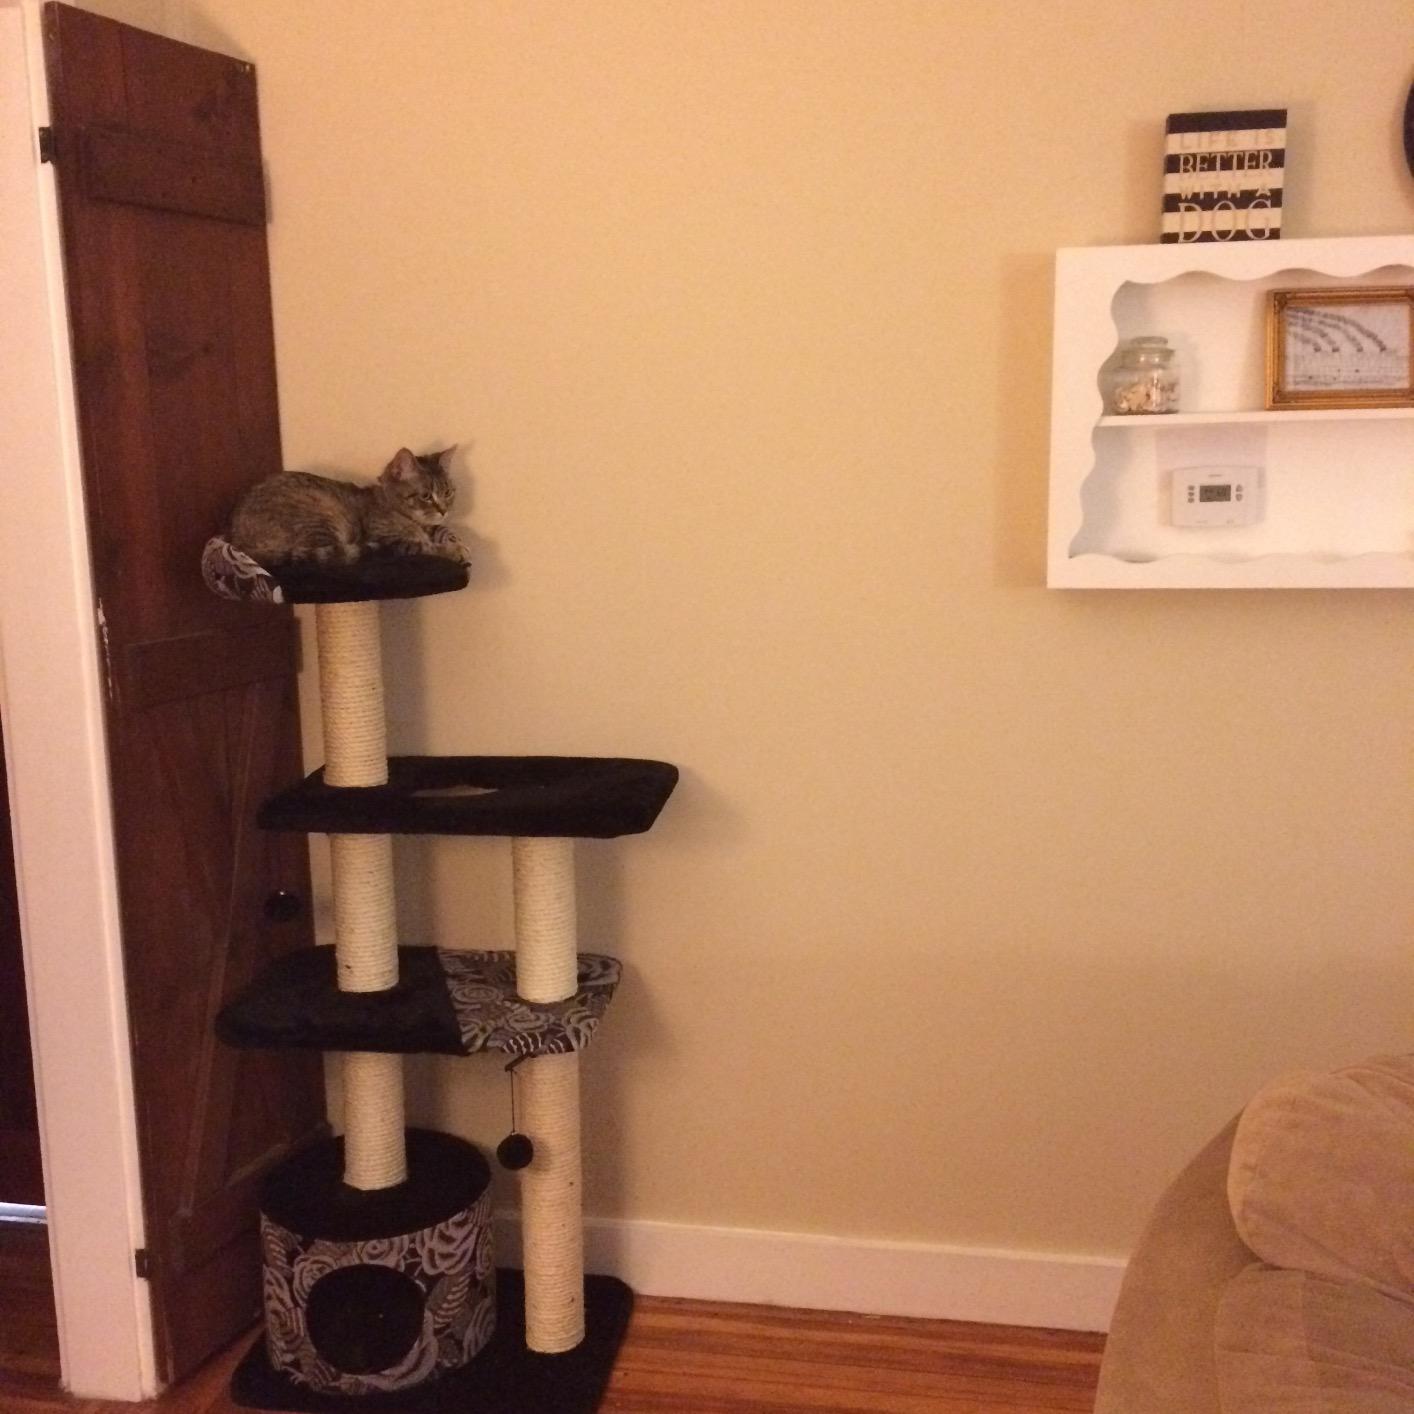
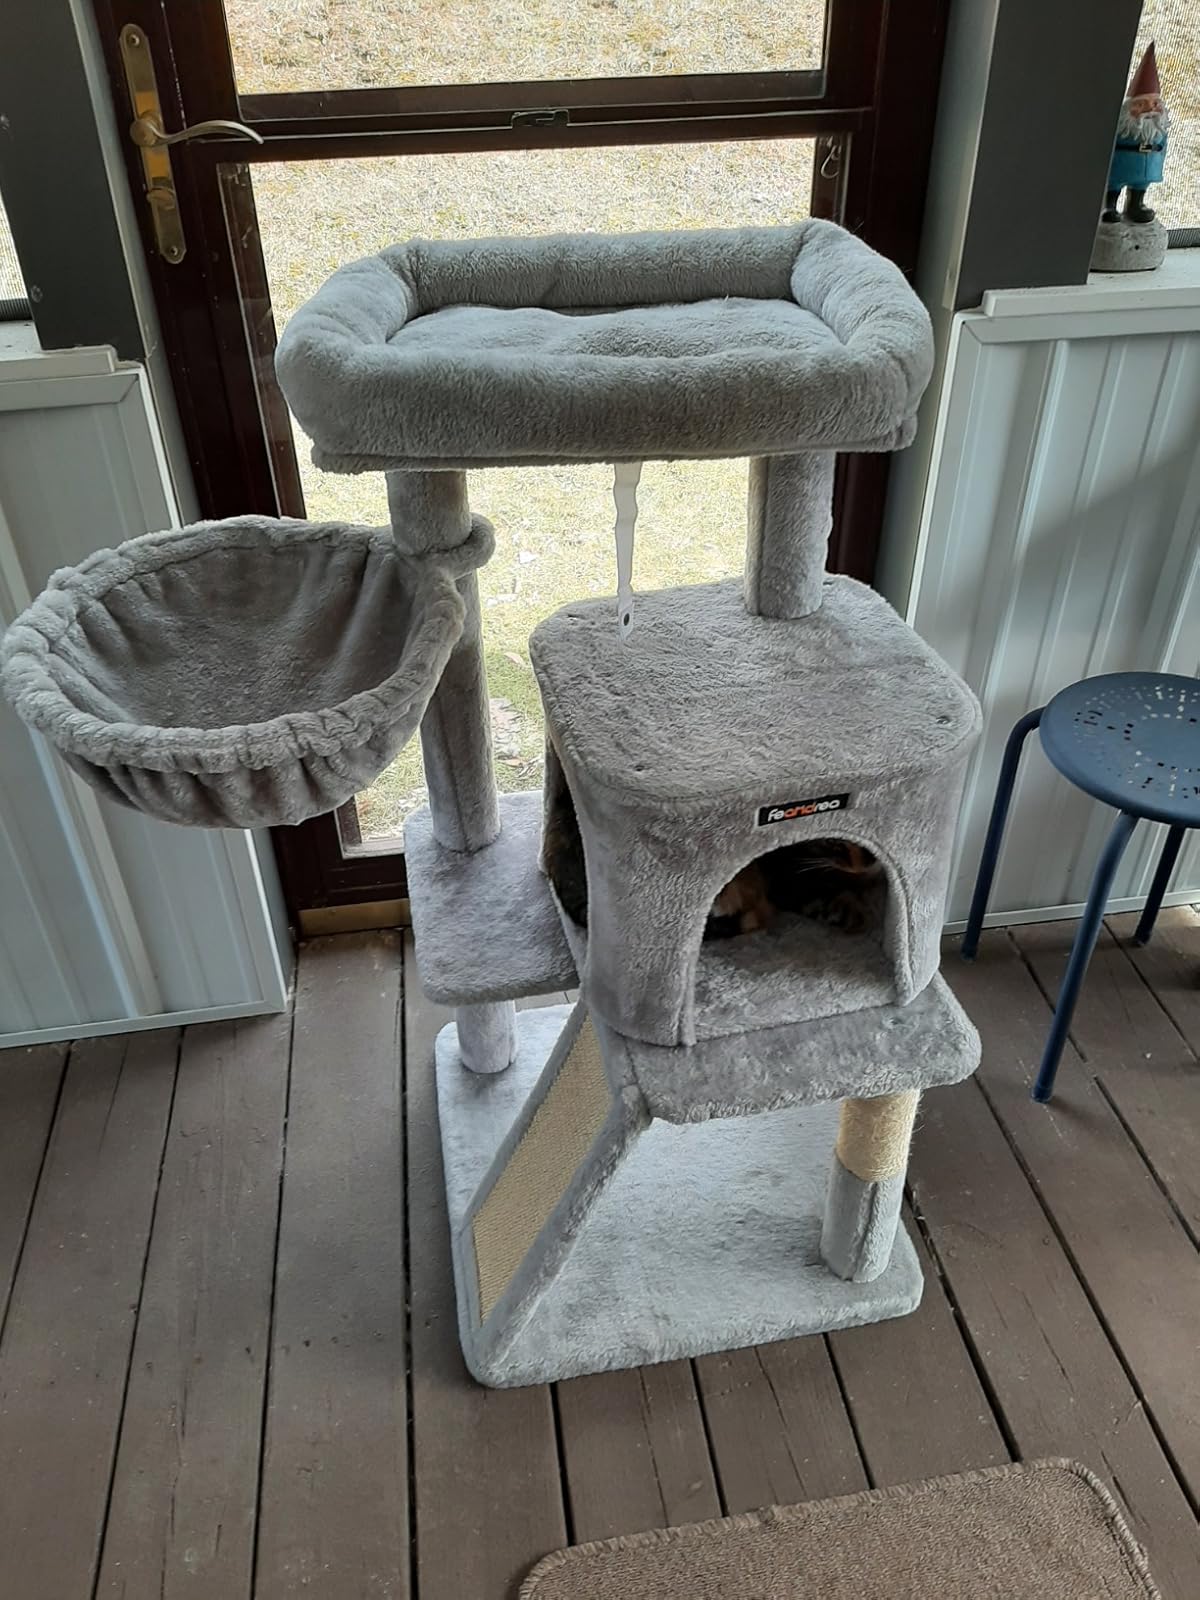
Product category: items_cat tree
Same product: no